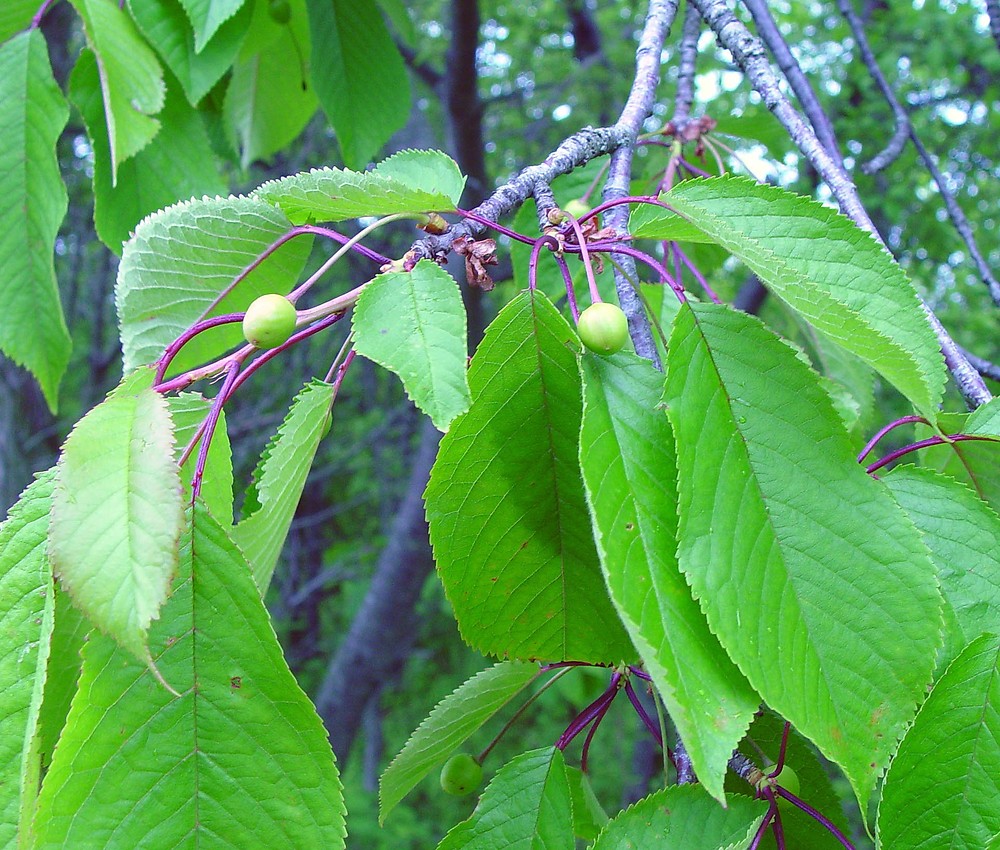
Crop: cherry
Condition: healthy